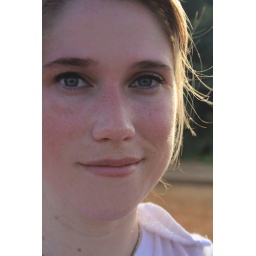
I'm red and extremely hot after hiking up the steep mountain to see some monkeys in Arashiyama Japan.